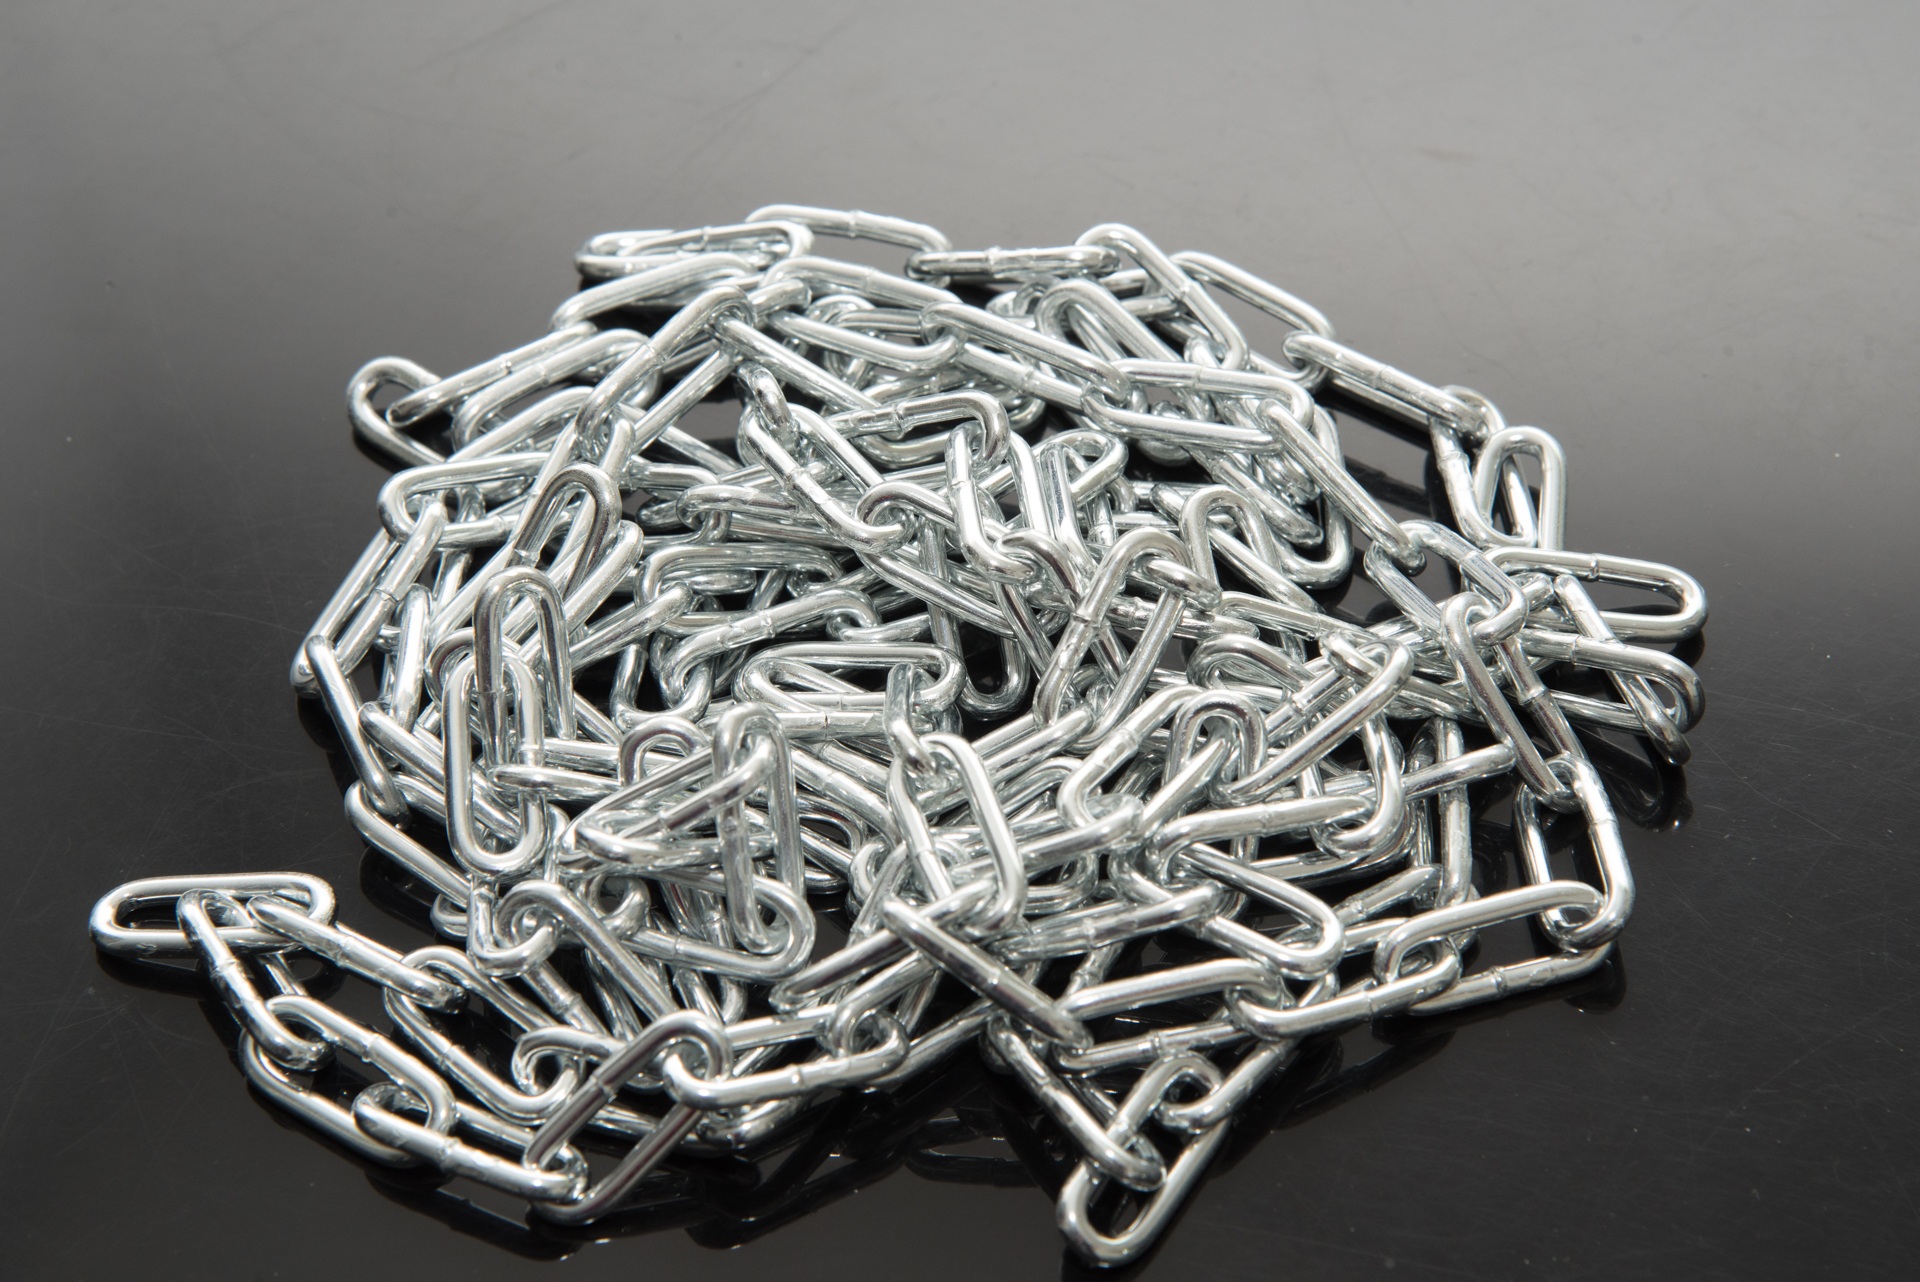
chain, metal, tie, link, product, silver, hardware accessory, tie downs